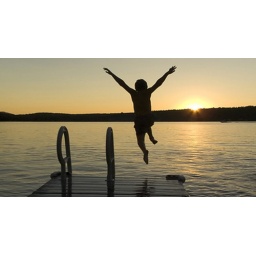
Boy jumping in a lake during sunset